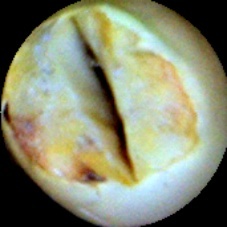
Label: Broken